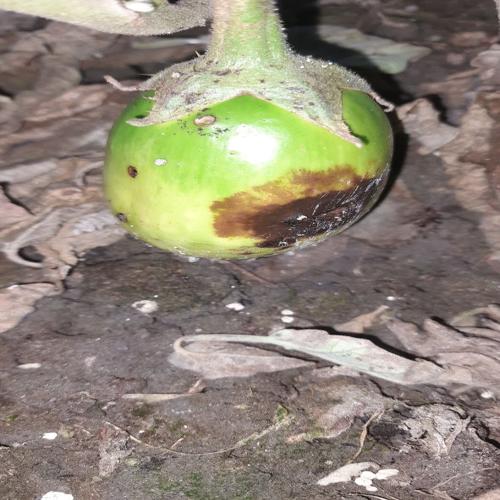
Label: Phomopsis Bright